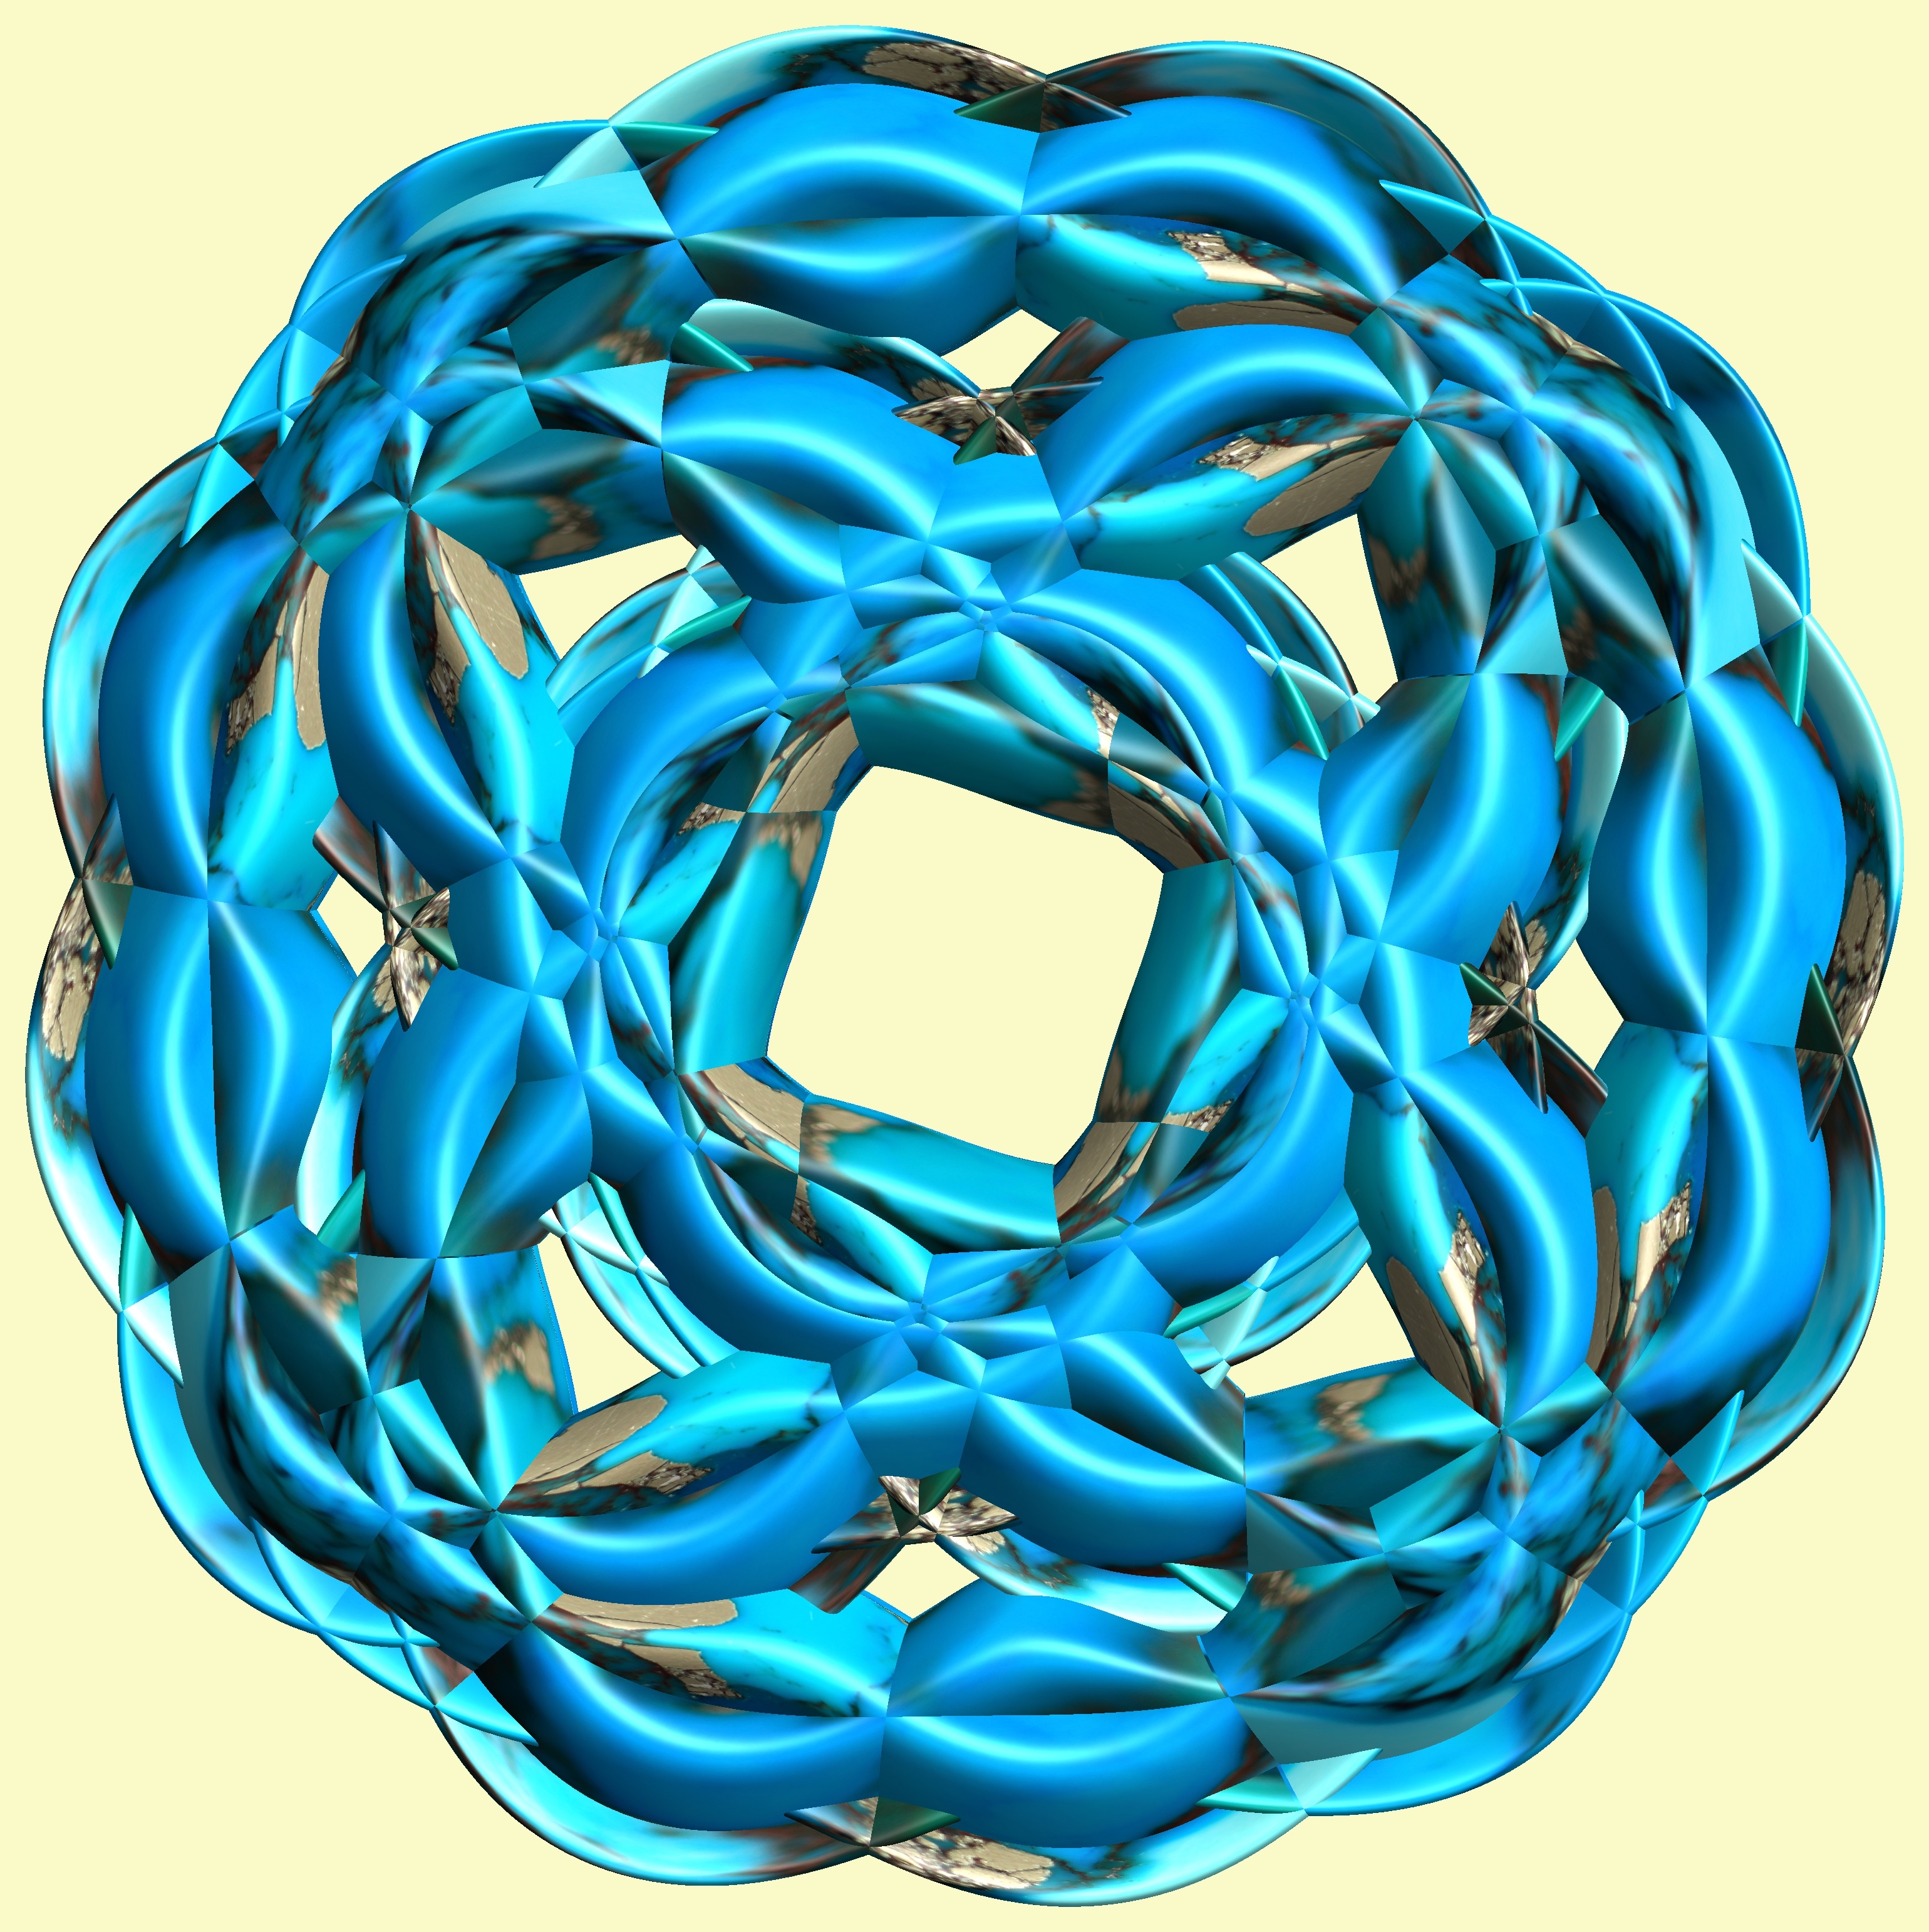
structure, texture, flower, pattern, blue, circle, human body, font, cool image, figure, design, symmetry, 3d, graphic, organ, torus, mathematica, cg, parametricplot3d, code, program, algorithm, abstruct, mapping, perfect5th, p5, chord